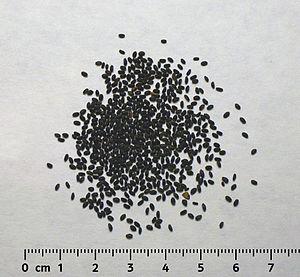
Le Basilic ou Basilic romain est une espèce de plantes herbacées thérophytes de la famille des Lamiacées, cultivée comme plante aromatique et condimentaire. La plante est parfois appelée Basilic commun, Basilic aux sauces, Herbe royale ou Grand Basilic. Le Basilic commun est largement employé dans la cuisine italienne, d'autres variétés de basilic sont répandues dans certaines cuisines asiatiques : Taïwan, Thaïlande, Viêt Nam, Cambodge et Laos. Cette plante a eu plusieurs synonymes scientifiques dont Ocimum basilicum var. glabratum Benth, Ocimum basilicum var. majus Benth.